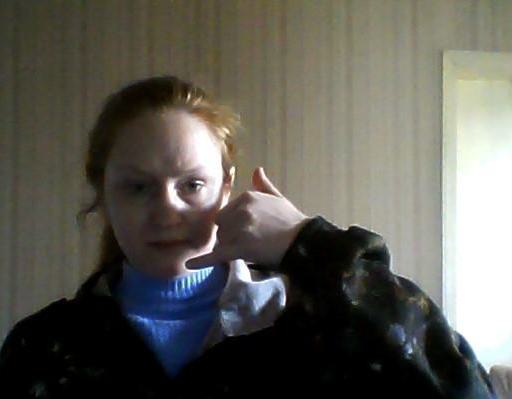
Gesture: call